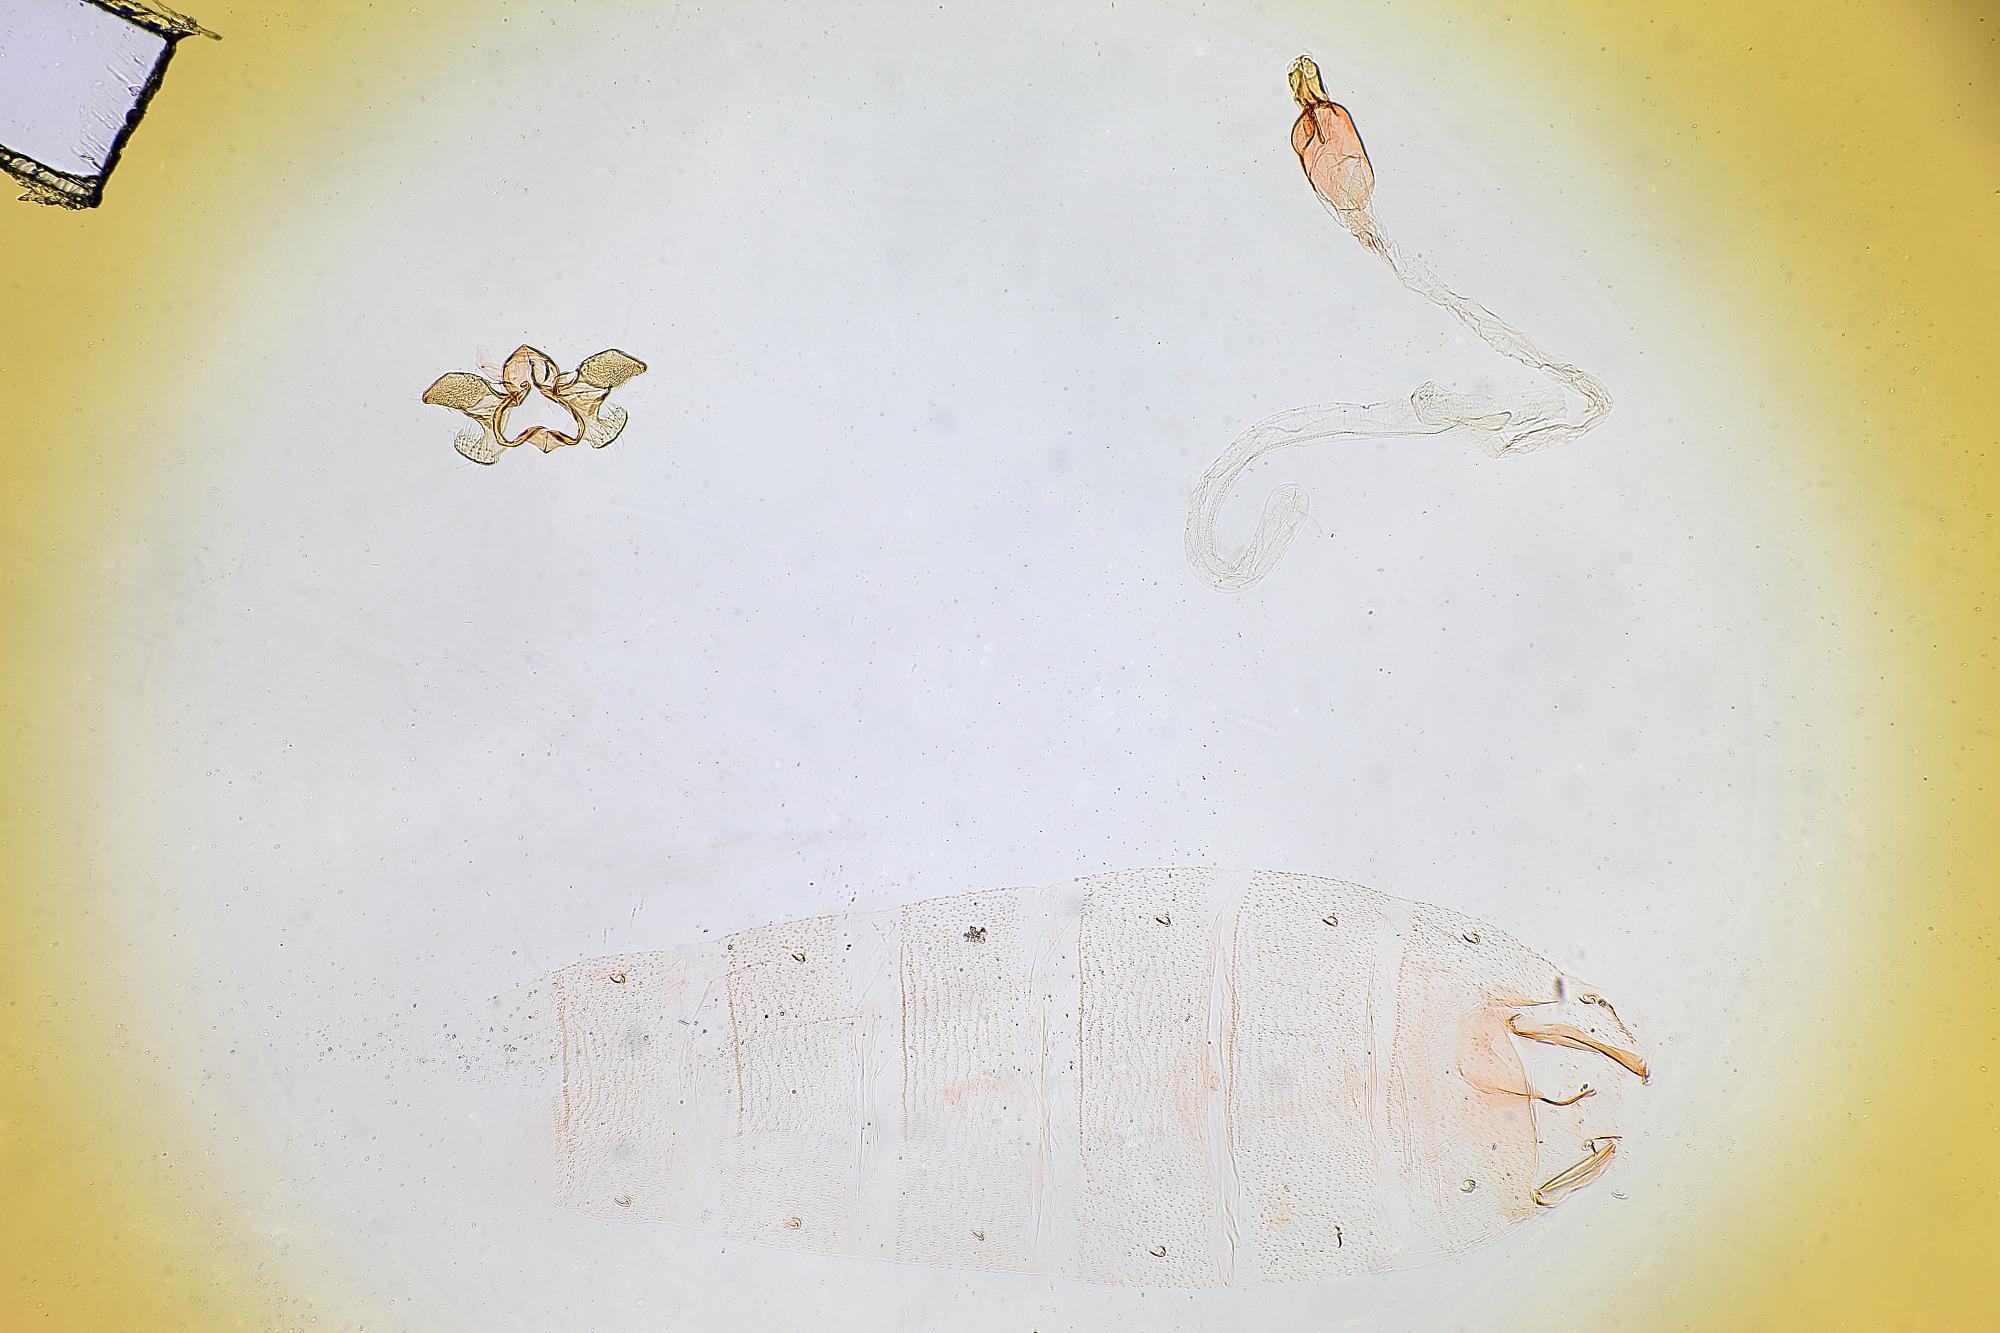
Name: Isophrictis similella denotata
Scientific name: Isophrictis similella denotata Bottimer, 1926
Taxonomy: Animalia, Arthropoda, Insecta, Lepidoptera, Glossata, Gelechiidae, Anomologinae
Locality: Liberty, Texas, United States
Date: Sep 1923